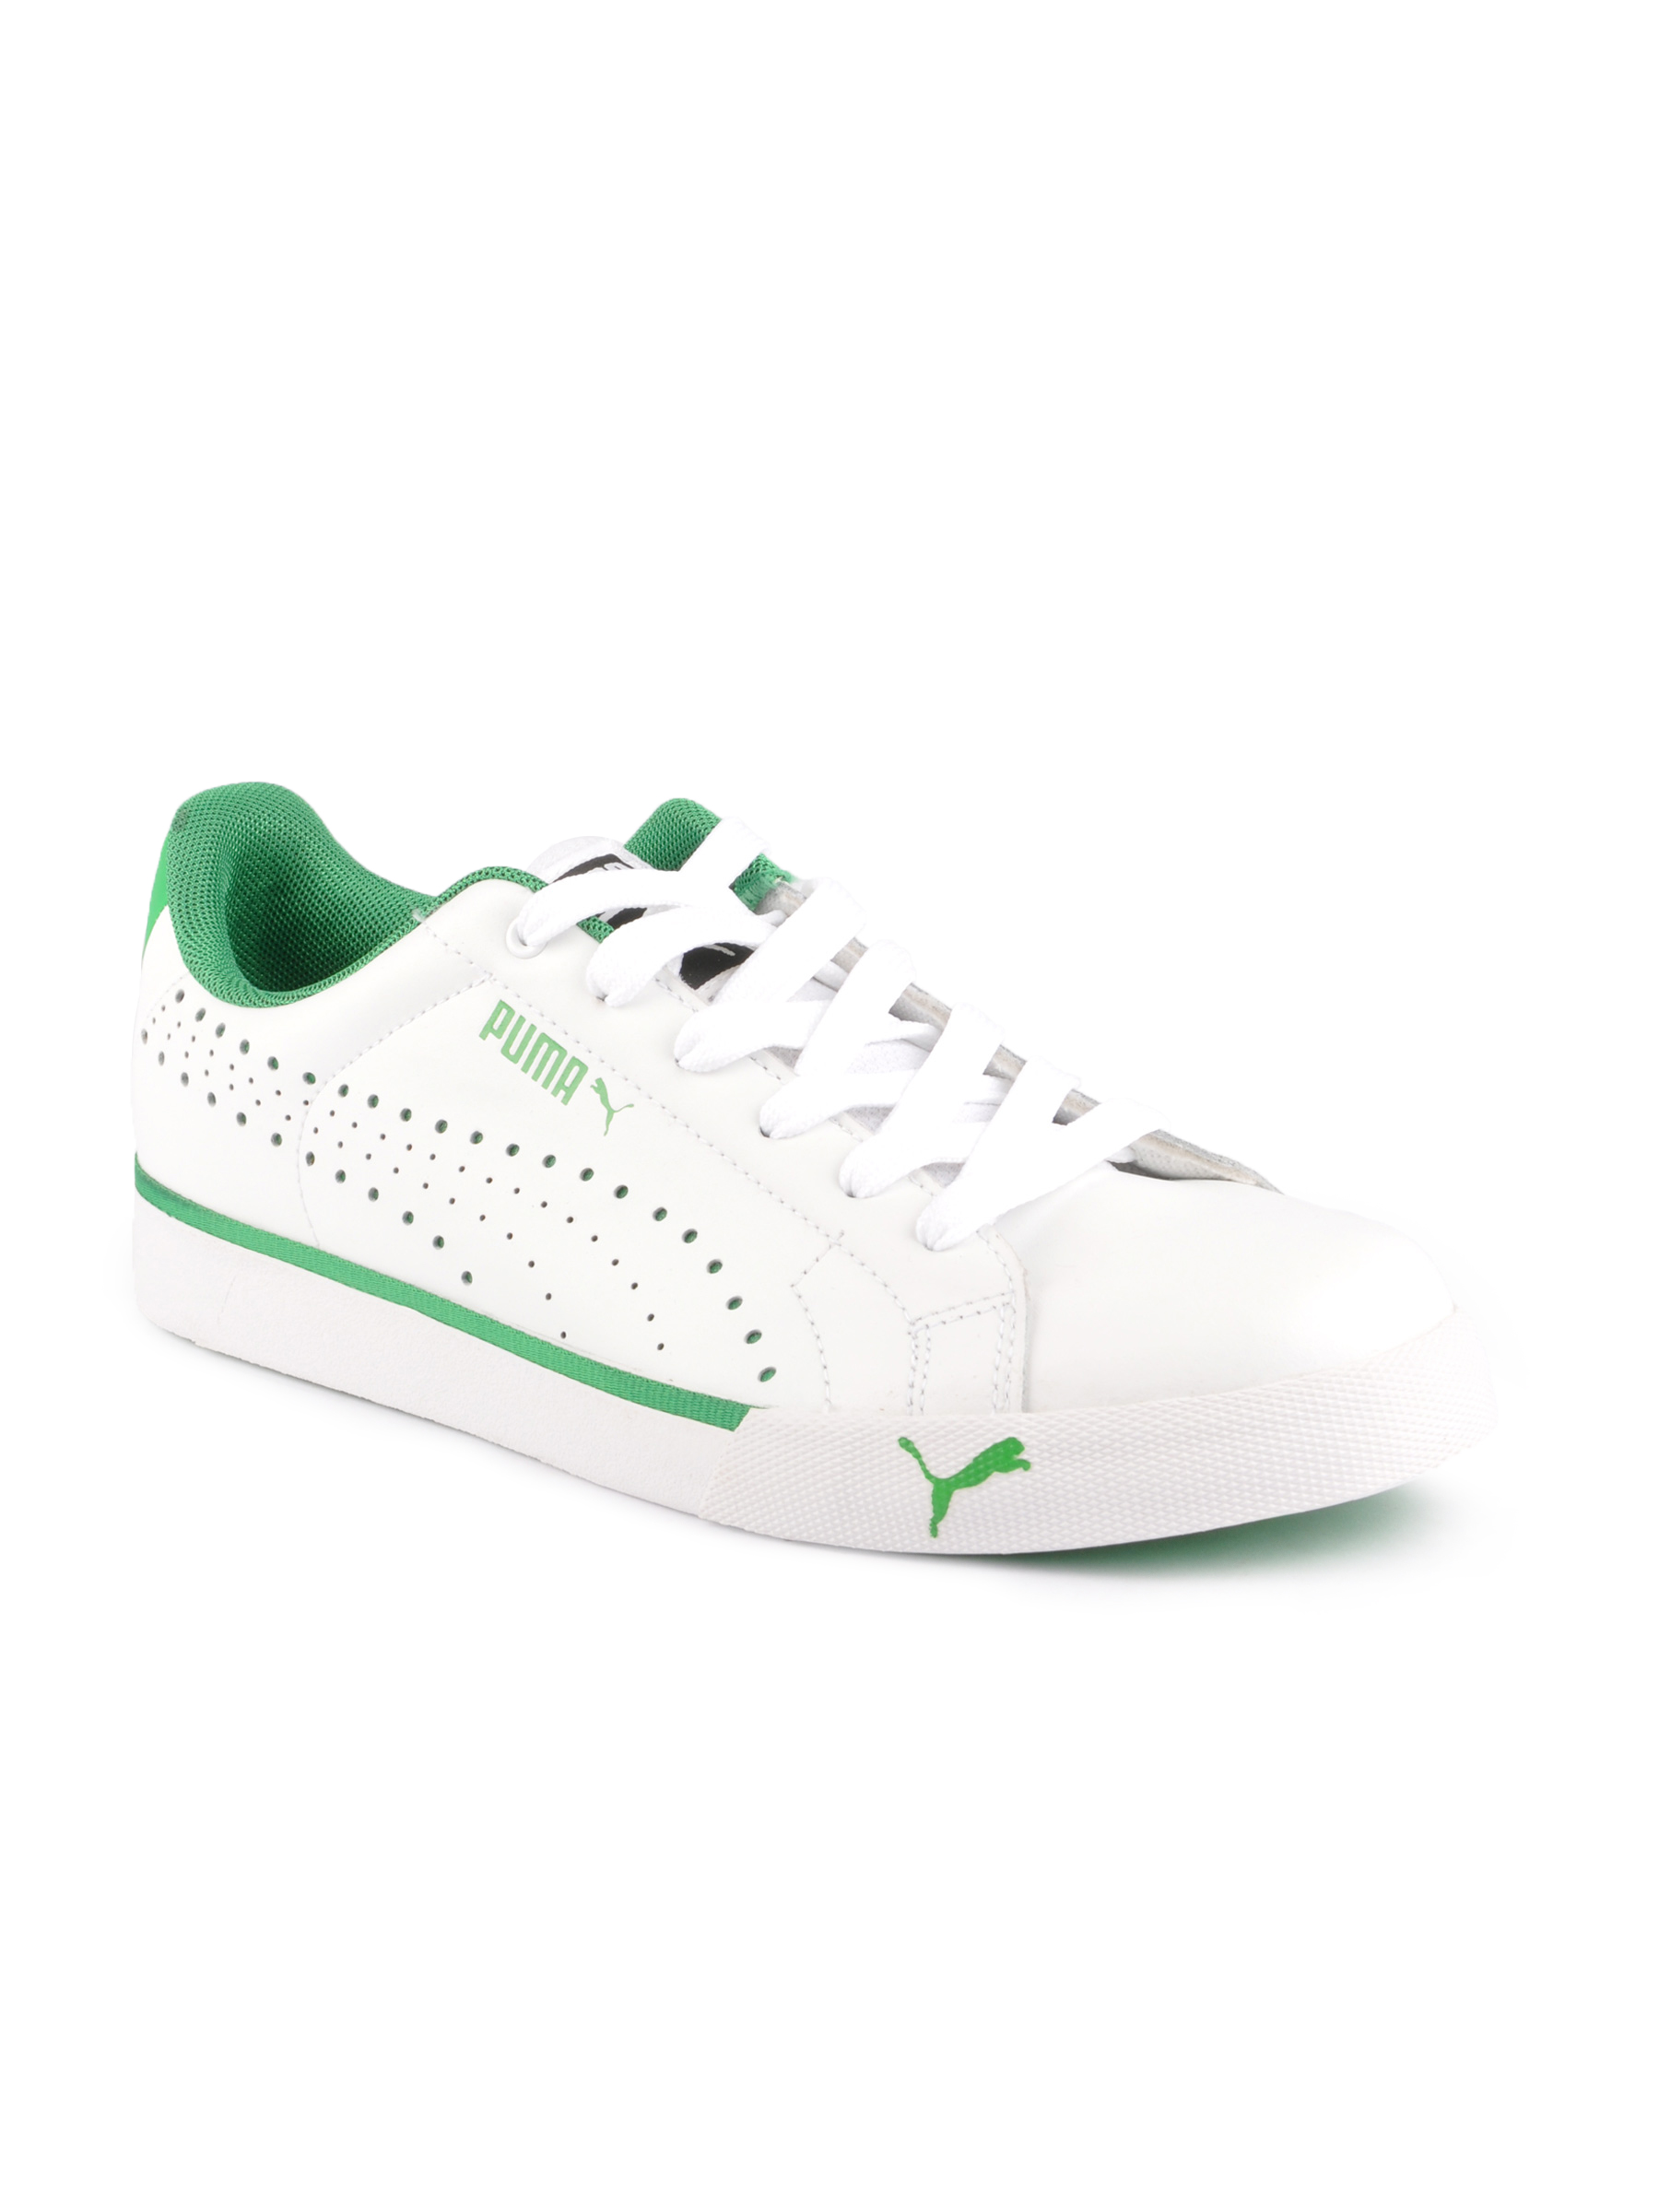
Puma Men Game Point White Casual Shoes
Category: Footwear / Shoes / Casual Shoes
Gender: Men
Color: White
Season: Fall 2011
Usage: Casual